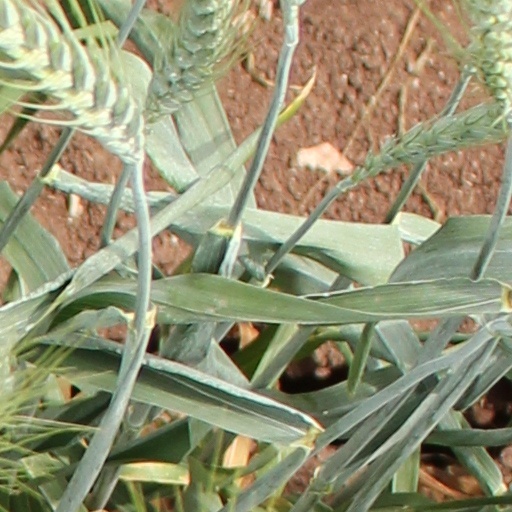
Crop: wheat